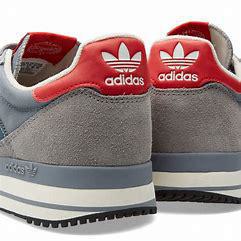
Brand: Adidas
Model: ZX 500